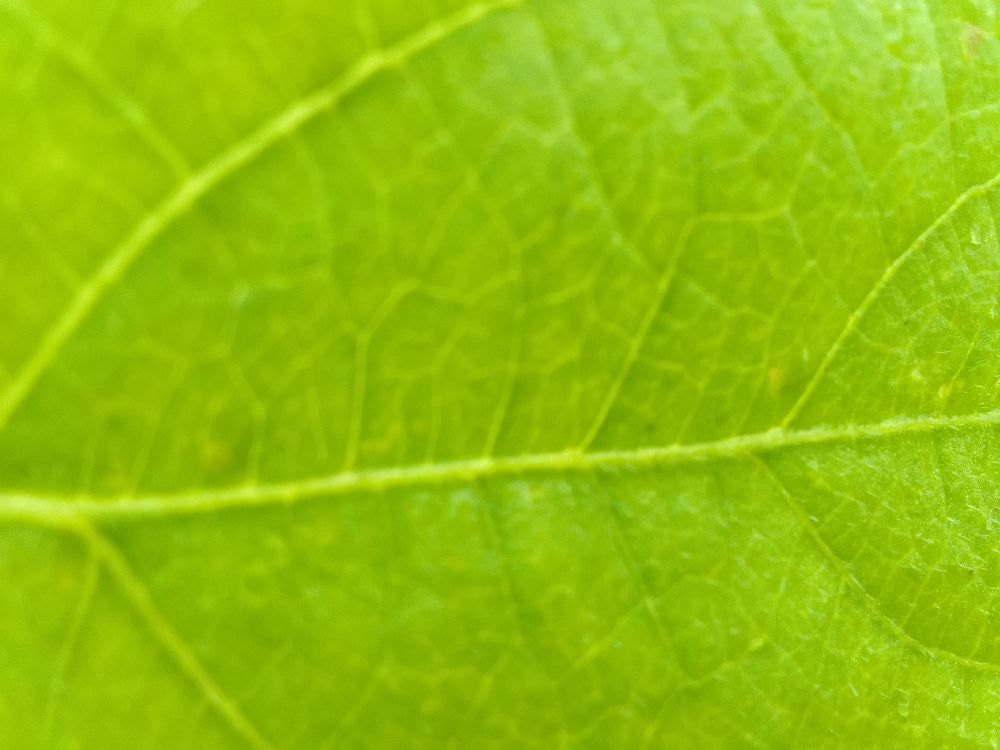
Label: healthy